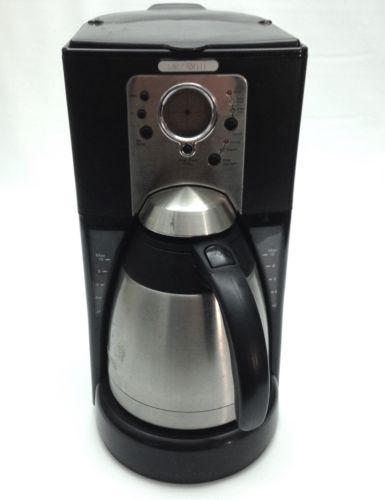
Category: coffee maker